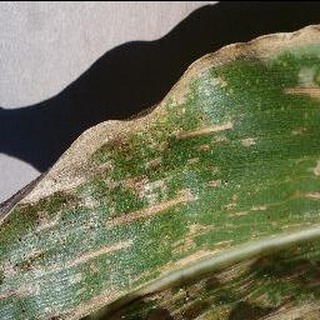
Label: corn_cercospora_leaf_spot